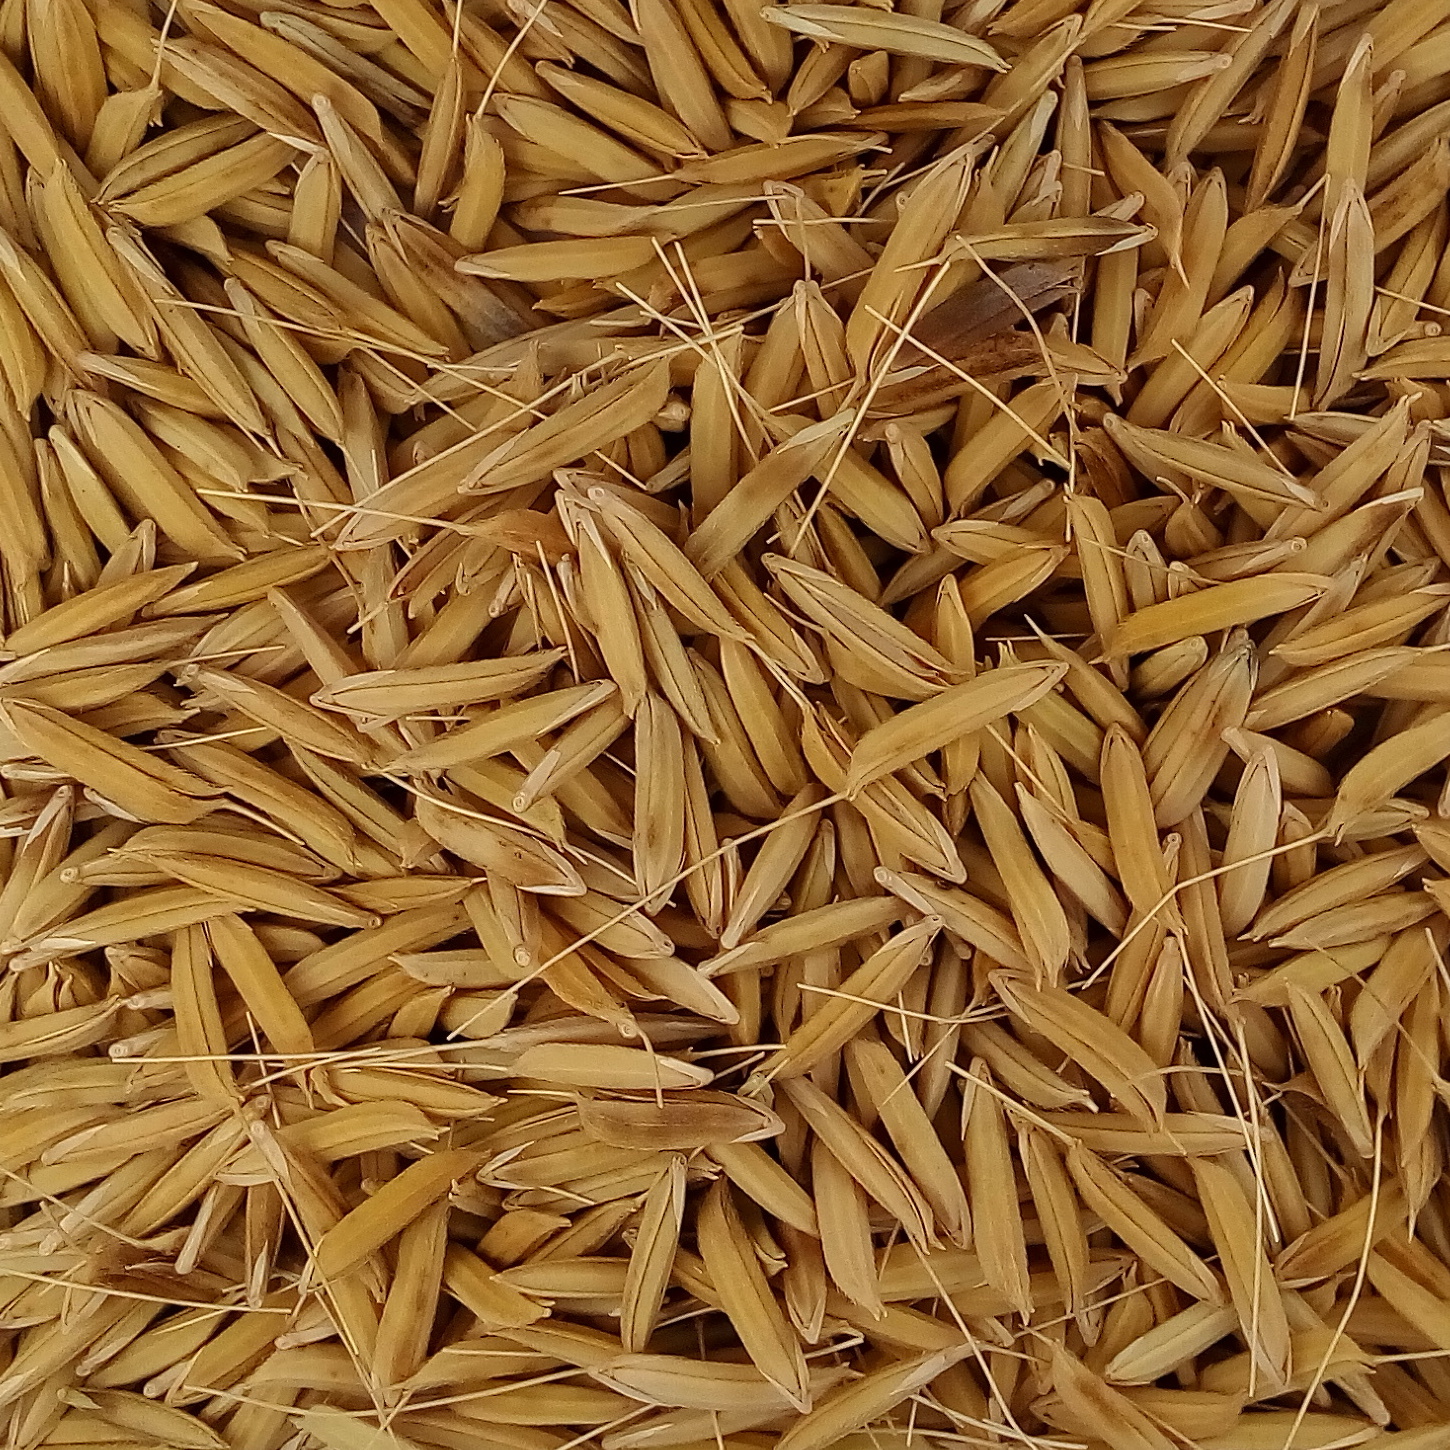
Rice seed variety: 1728